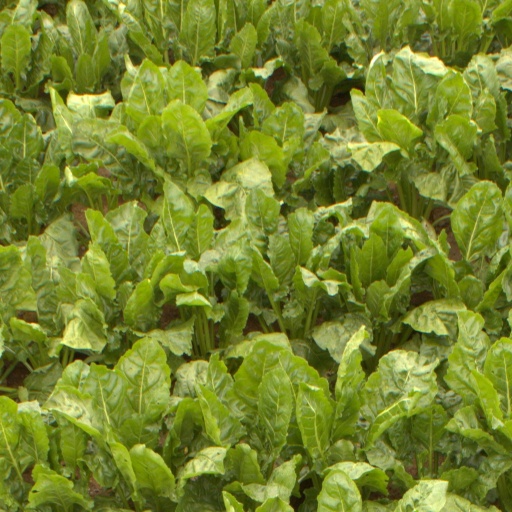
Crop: sugar beet